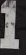
Number: 1